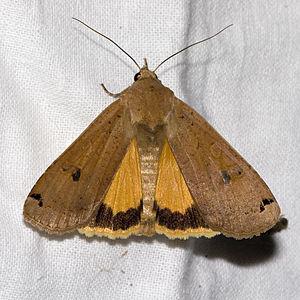
Le Hibou, aussi appelé la Noctuelle fiancée, la Triphène fiancée ou la Fiancée, est une espèce de lépidoptères de la famille des Noctuidae.